Return to Seoul

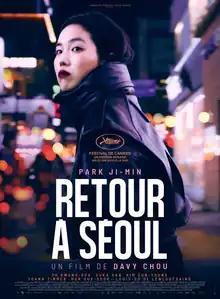
French theatrical release poster

Return to Seoul (original English title: All the People I'll Never Be) is a 2022 drama film written and directed by Davy Chou, starring Park Ji-min as a 25-year-old French adoptee who travels to South Korea seeking her biological parents.